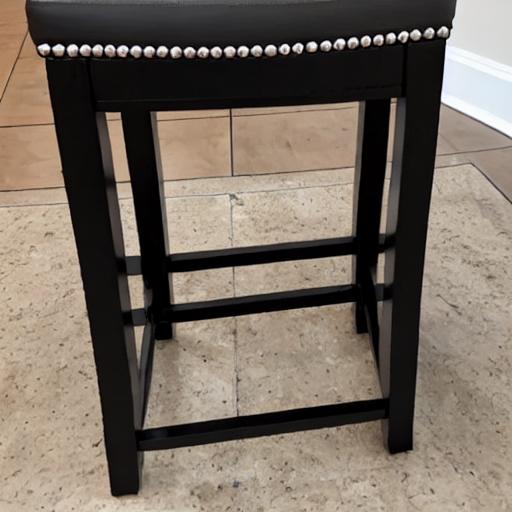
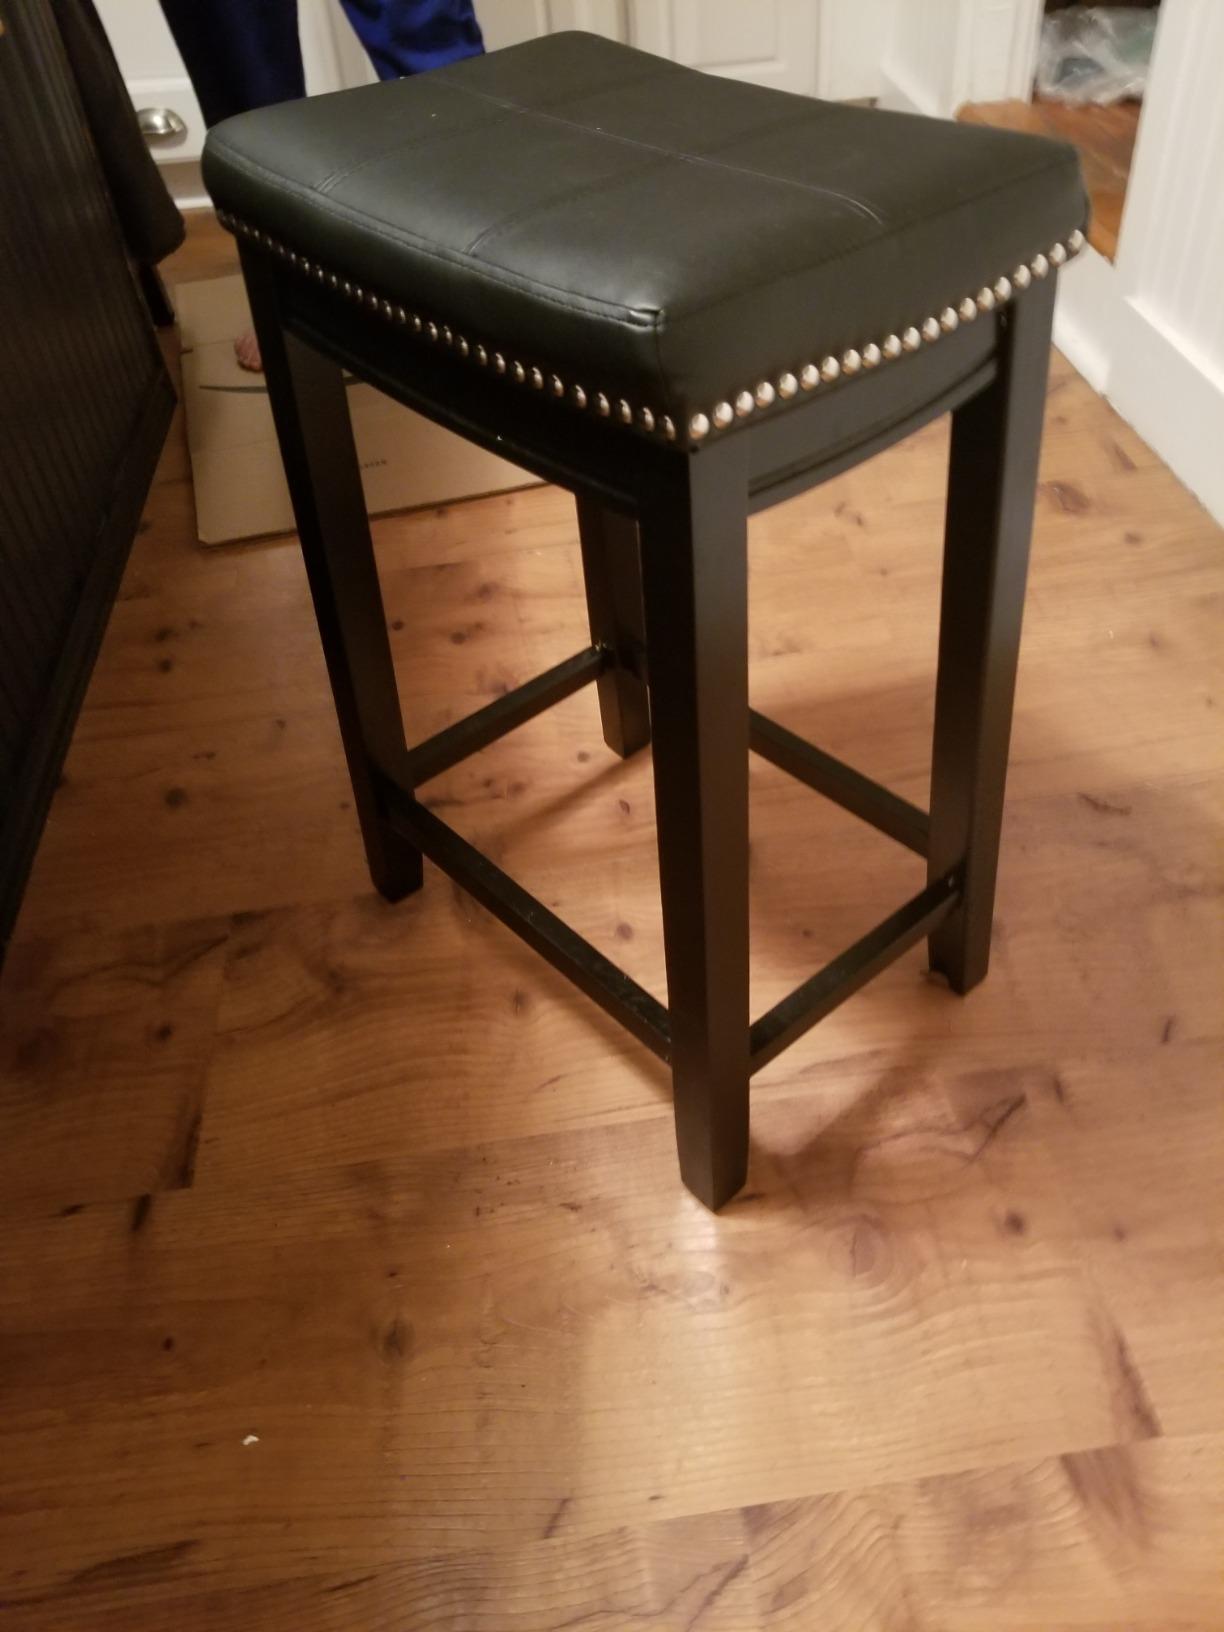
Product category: stool
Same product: no